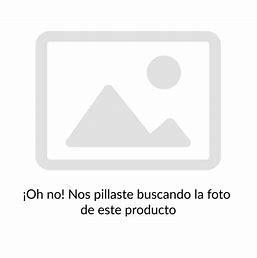
Brand: Adidas
Model: 8K 2020